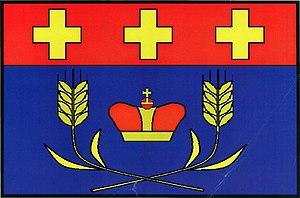
Uzenice est une commune du district de Strakonice, dans la région de Bohême-du-Sud, en République tchèque. Sa population s'élevait à 118 habitants en 2017.